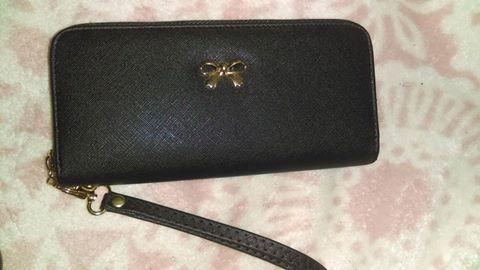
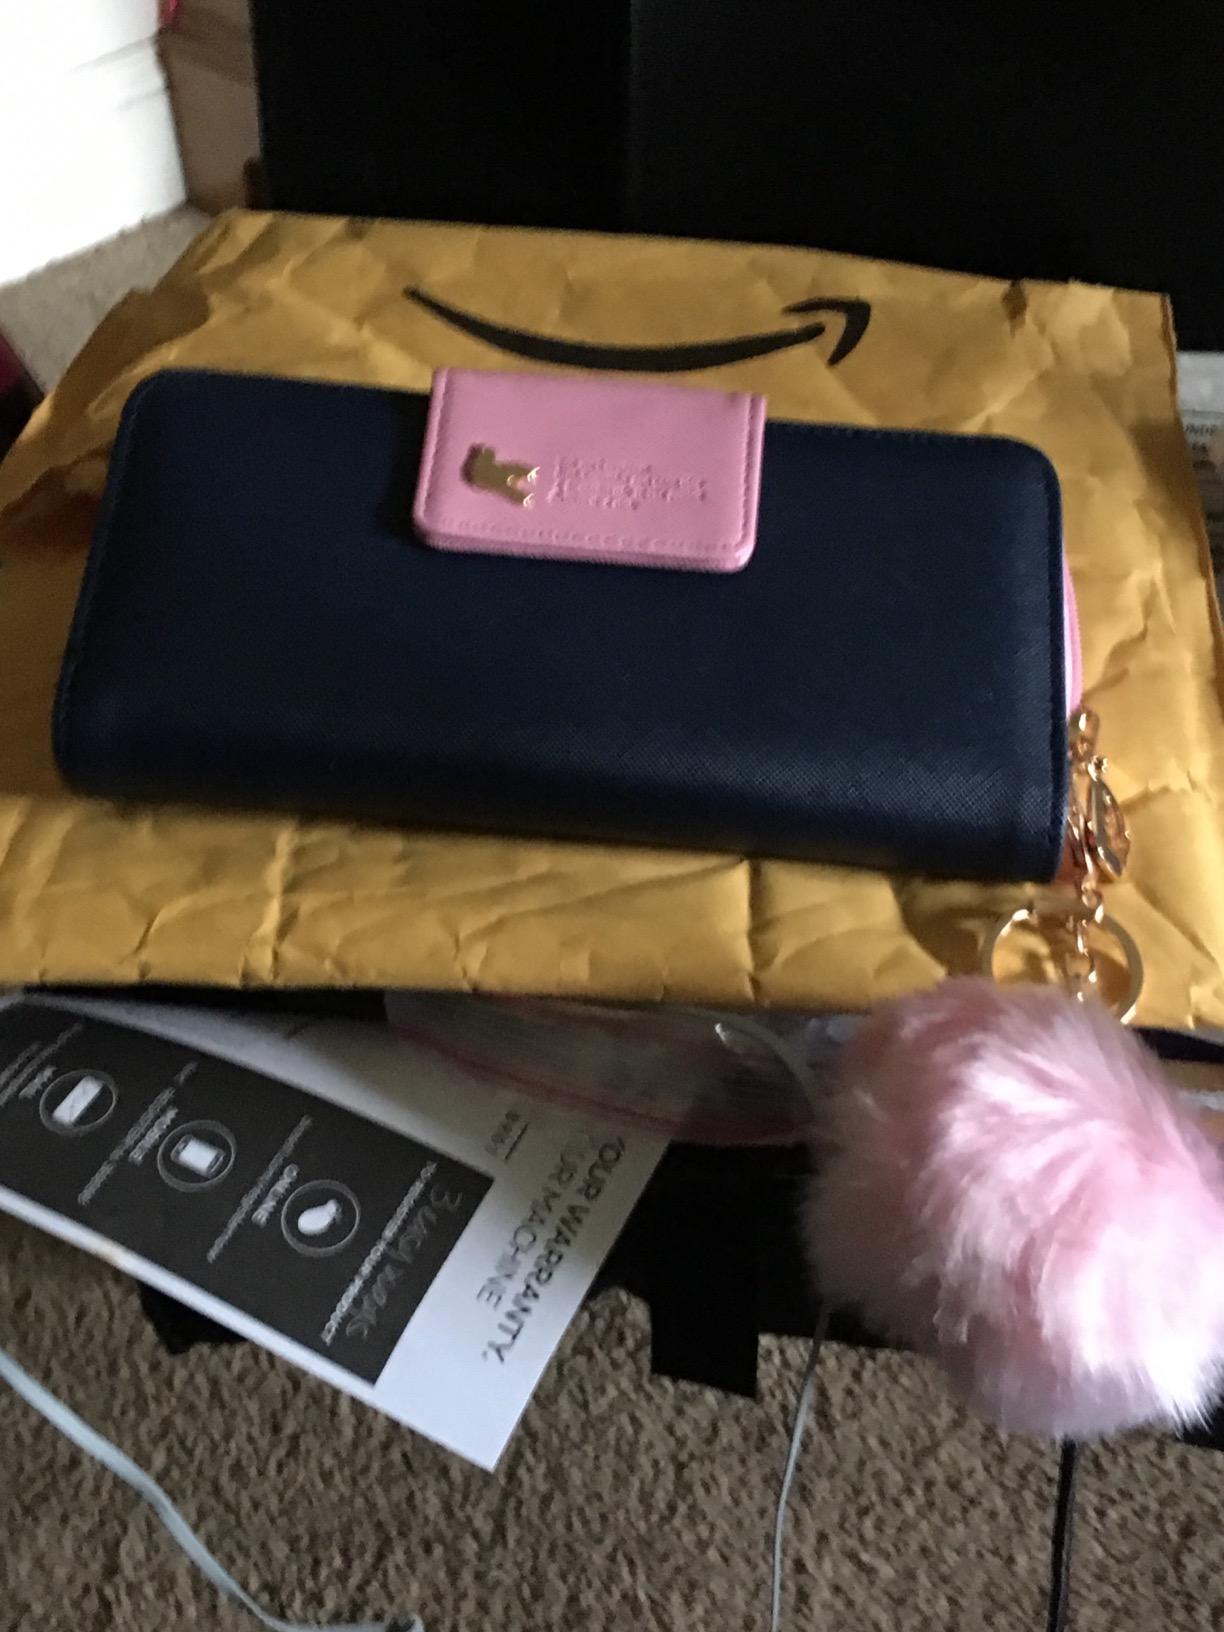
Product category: accessories_handbag
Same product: no